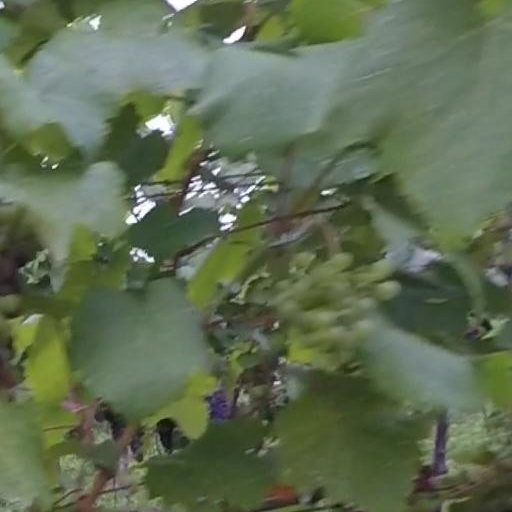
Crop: grape